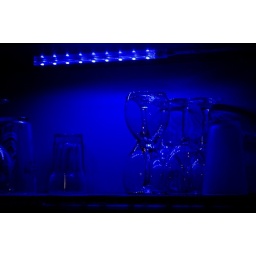
The bar at Marrakesh Palace in Dupont Circle has a blue motif.